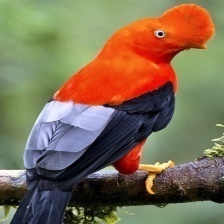
Species: COCK OF THE  ROCK
Scientific name: RUPICOLA